PBA Bowling (1982 video game)

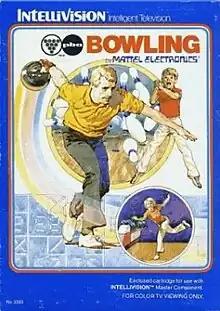

PBA Bowling is a 1982 bowling sports-based video game from Mattel Electronics. The game is licensed by the Professional Bowlers Association and is intended to be played for up to 4 players.